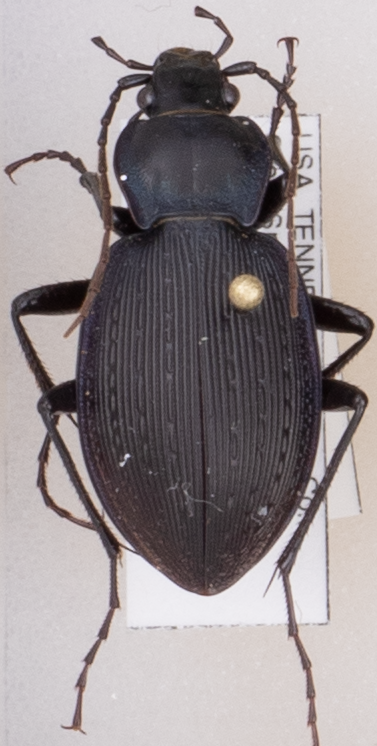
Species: Carabus goryi
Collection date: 2018-04-17
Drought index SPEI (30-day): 0.58
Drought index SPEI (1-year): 0.642
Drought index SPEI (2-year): -0.348